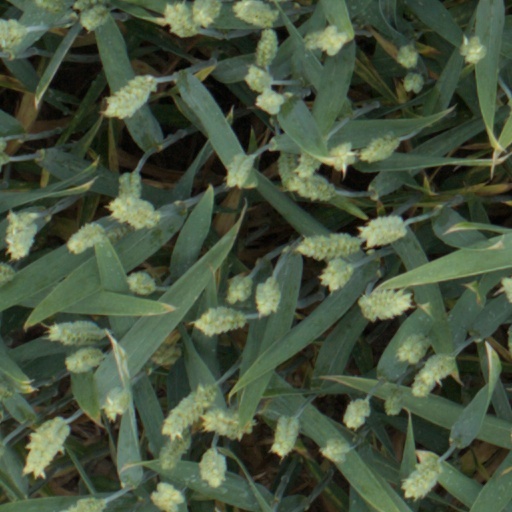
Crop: wheat